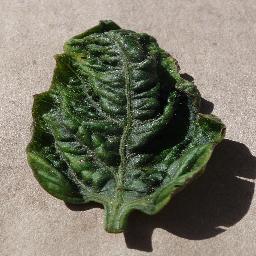
Label: Tomato___Tomato_Yellow_Leaf_Curl_Virus